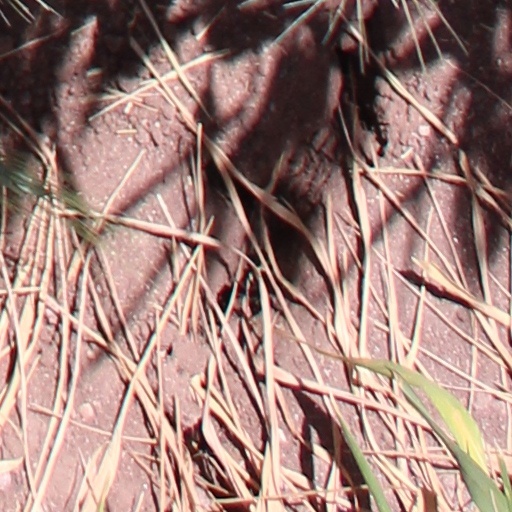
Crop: wheat